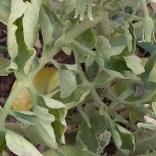
Crop: Tomato
Condition: virosis-d